Public holidays in Romania

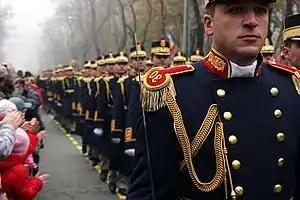
Soldiers on a parade during the National Day of Romania, 1 December 2008

The following is a list of public holidays in Romania. According to Romanian law, Romania had 51 public holidays as of 2011, which cover 14% of the days of the year in the country from which 15 days are non-working. In 2025, Romania had 17 public non-working holidays